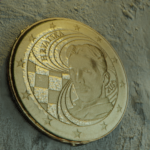
Coin value: 10cents
Country: hr
Edition: standard